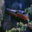
Label: train